Lillerød Church

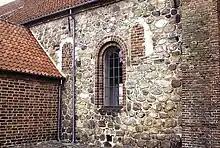
Stone and brick

Built in the Romanesque period, the church initially consisted of chancel and nave constructed in stone with the use of stone ashlars at the corners. In the Gothic period, the nave was extended westwards. The lower part of the extension is constructed in stone from the original church while the upper part is built of brick. The crow-stepped west gable has arched niches. A porch was at the same time added on the west side of the church. The tower was built on top of the chancel in 1859 and heightened in 1906.